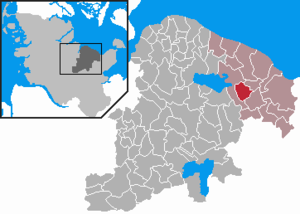
Klamp (Kreis Plön)
Kort
Klamp er en by og kommune i det nordlige Tyskland, beliggende i Amt Lütjenburg i den nordøstlige del af Kreis Plön. Kreis Plön ligger i den østlige/centrale del af delstaten Slesvig-Holsten.